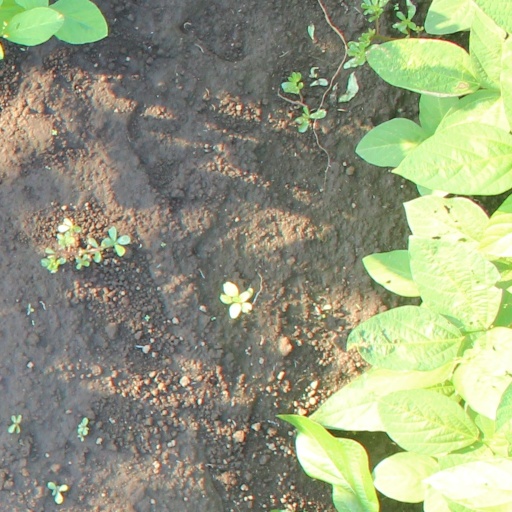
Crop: soybean